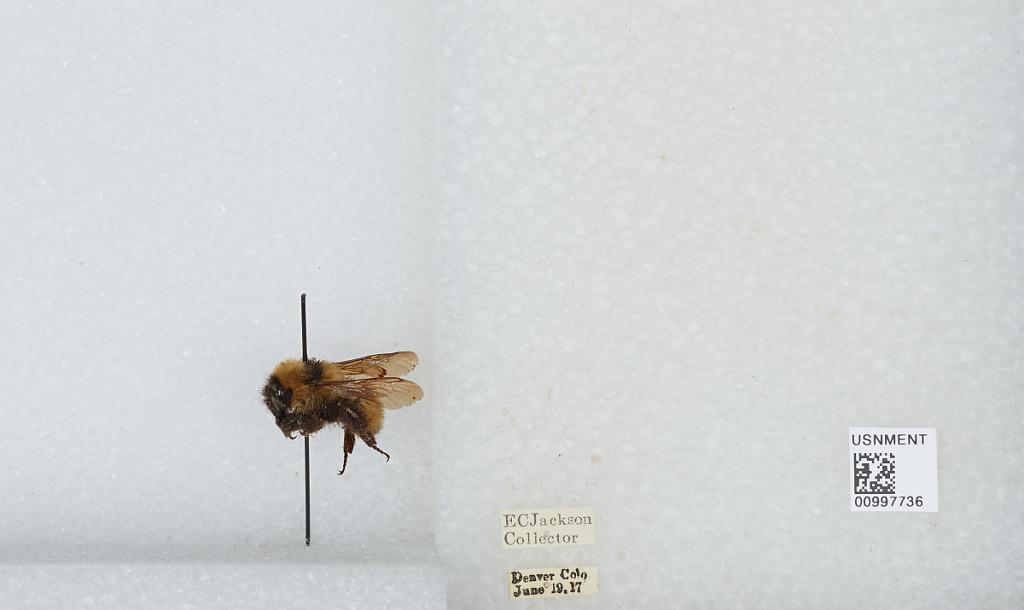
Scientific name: Bombus (Fervidobombus) fervidus fervidus (Fabricius)
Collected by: E. Jackson
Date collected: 1917-6-19
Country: United States
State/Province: Colorado
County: Denver
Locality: Denver
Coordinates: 39.7619, -104.881